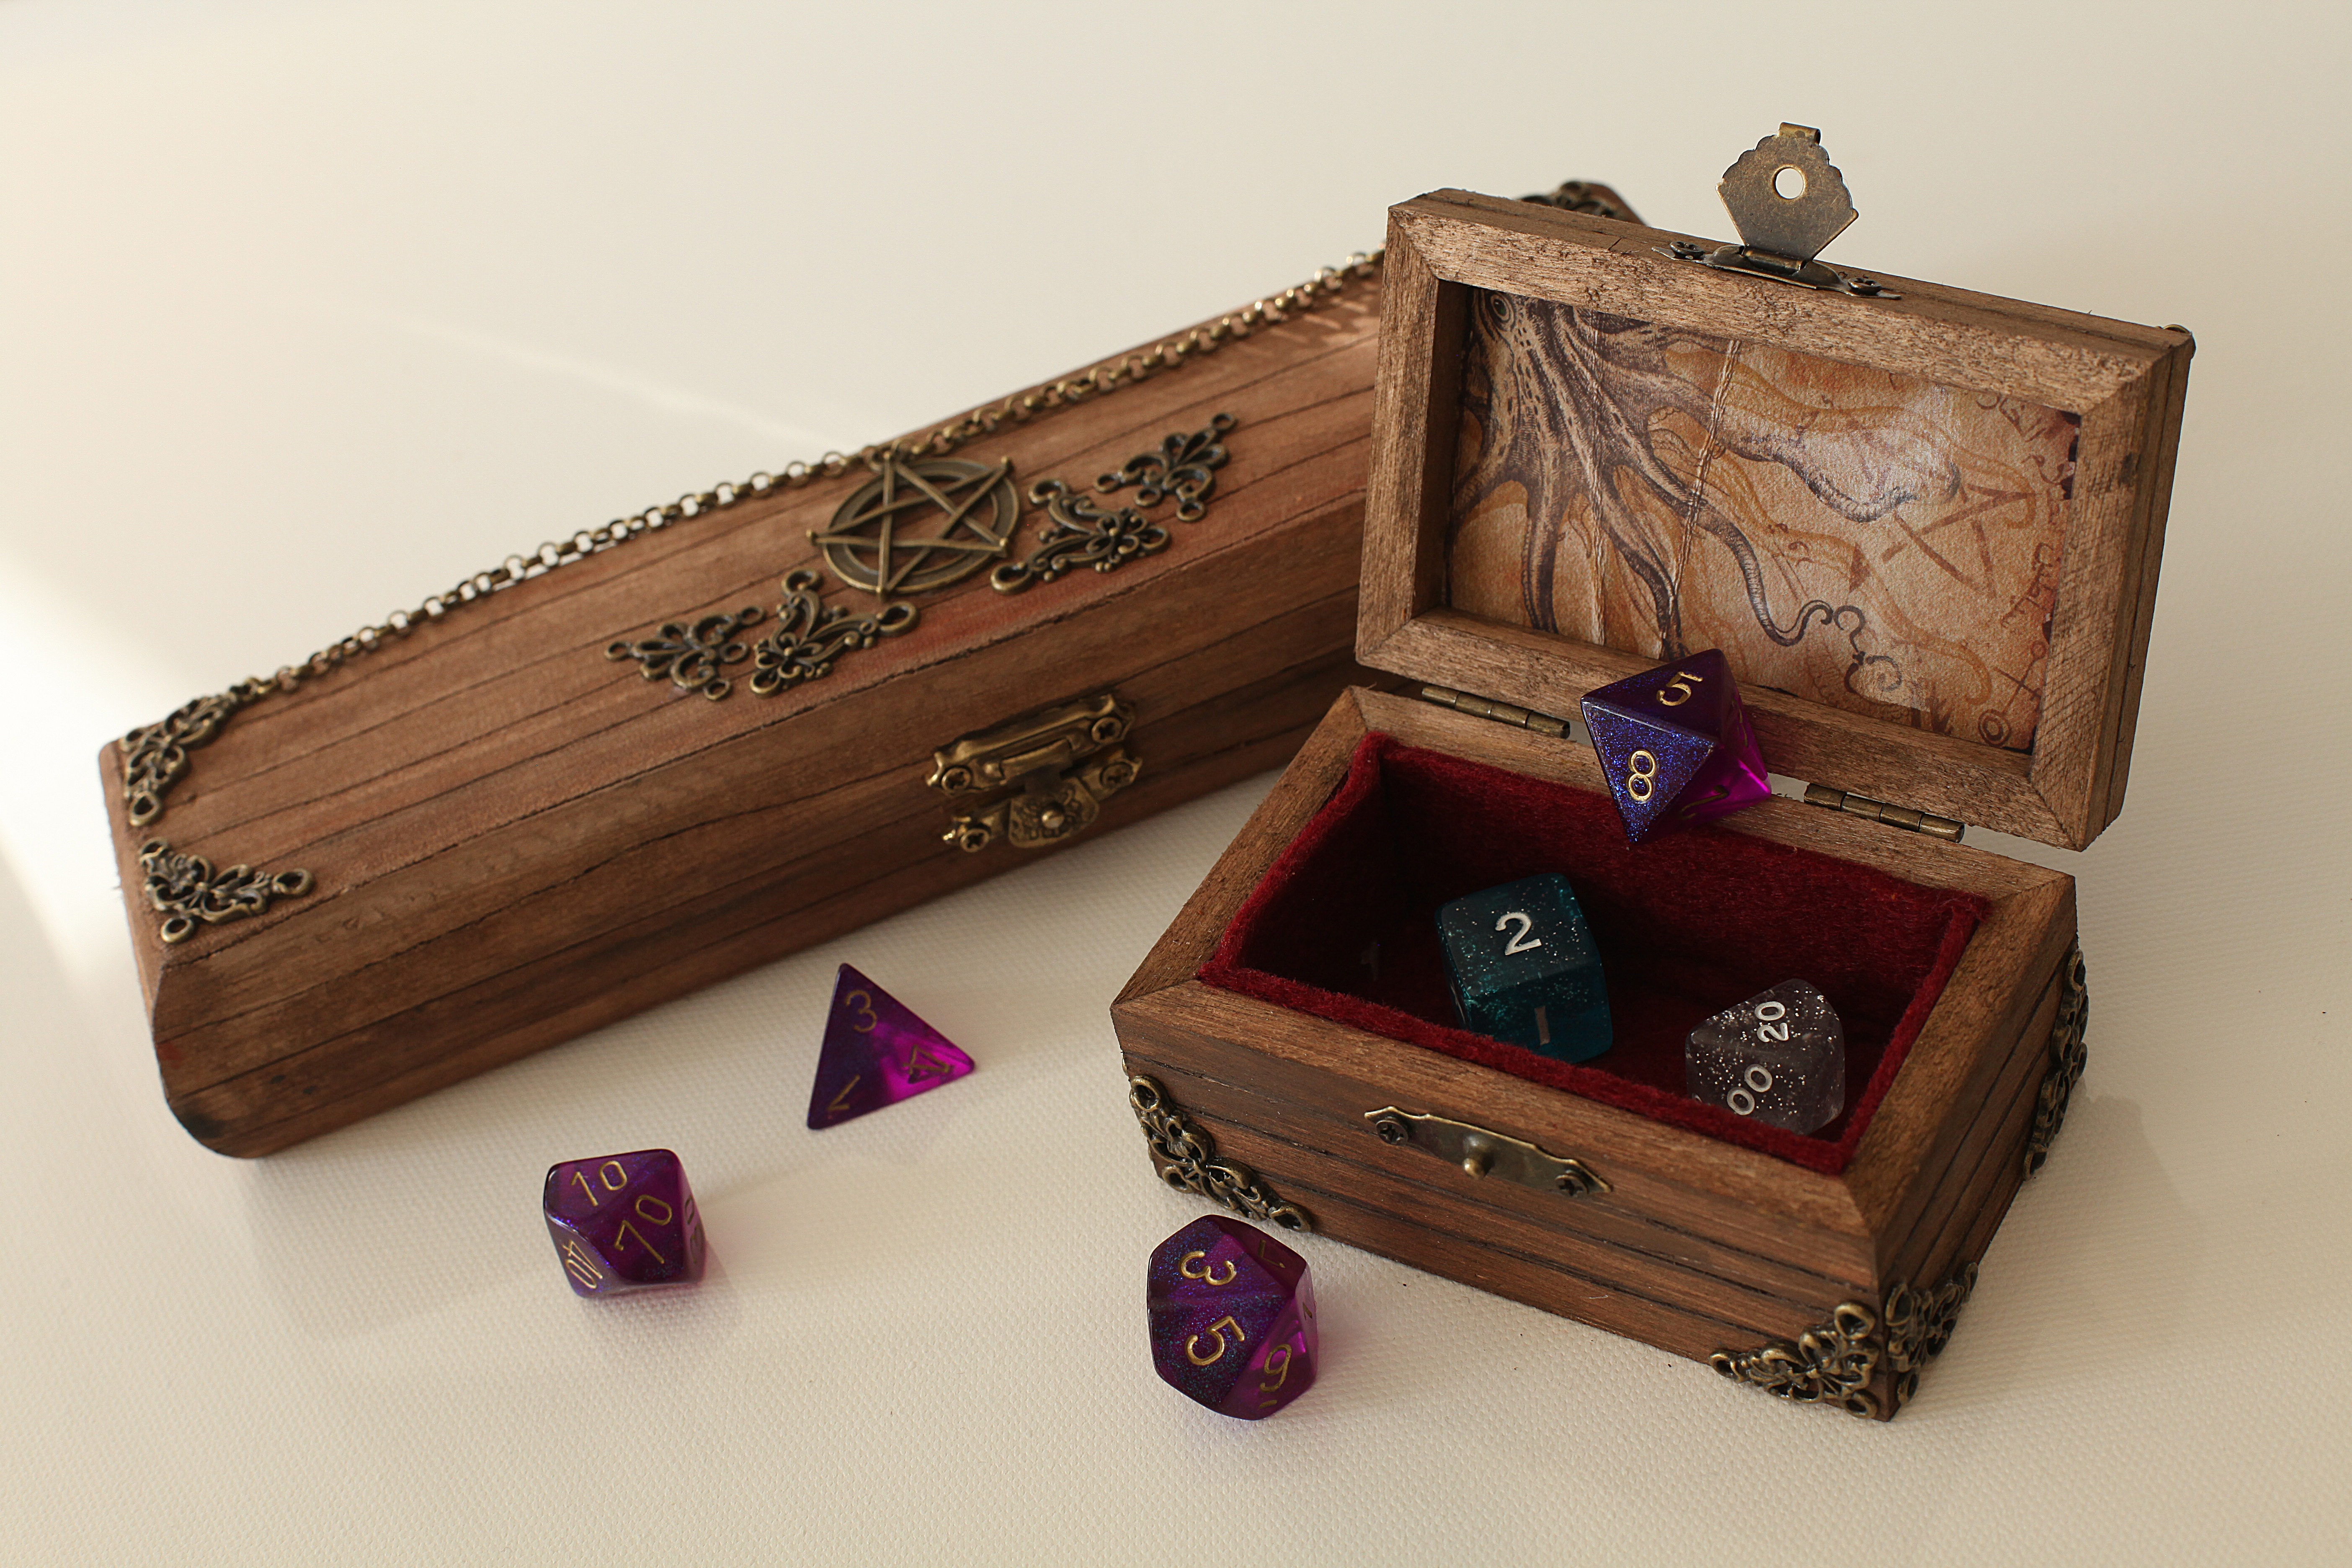
wood, play, adventure, box, furniture, product, mysterious, cube, myth, games, exciting, role playing game, cthulhu